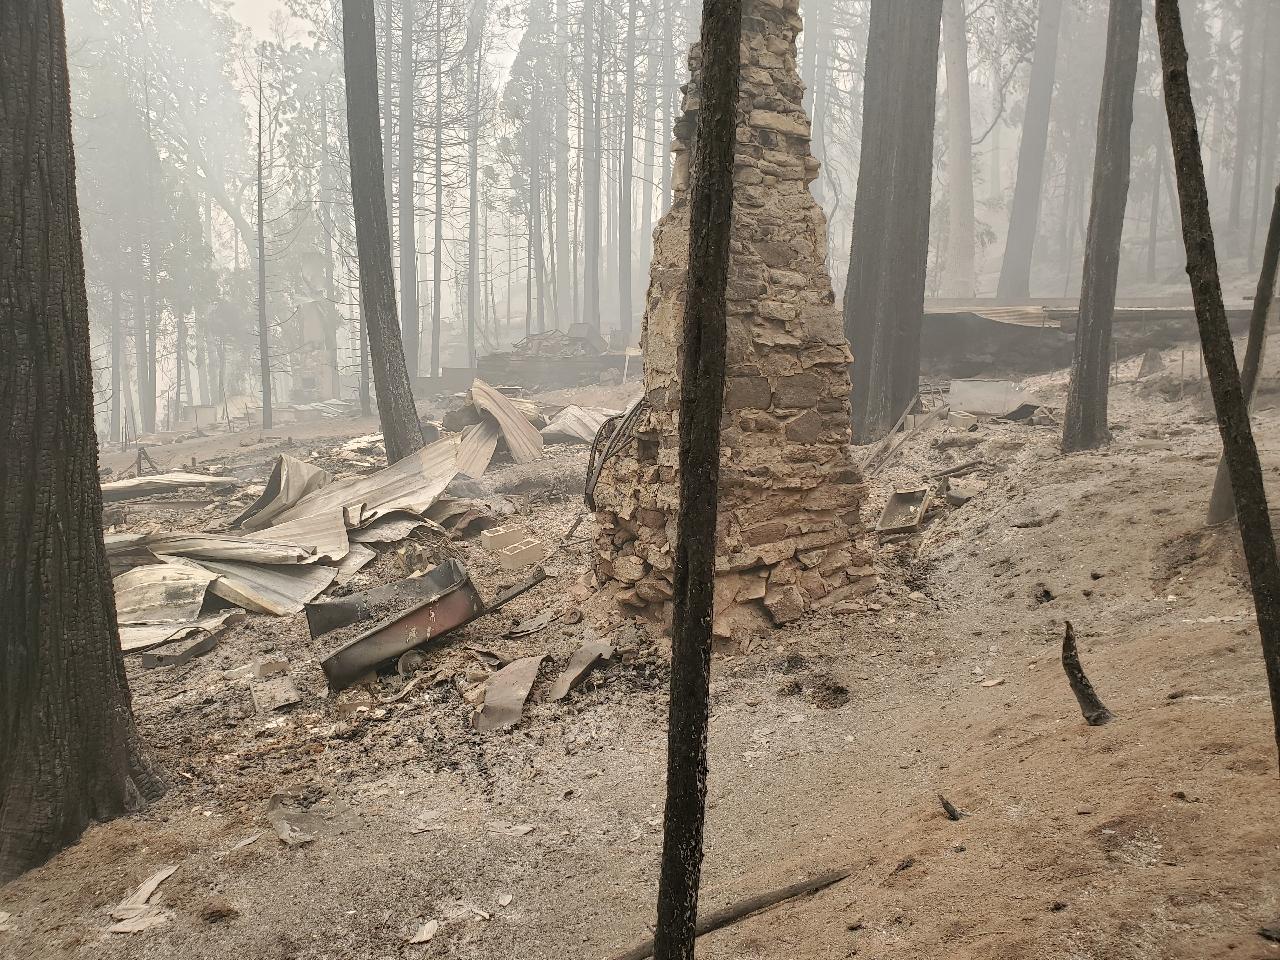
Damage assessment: destroyed